Mary Docwra

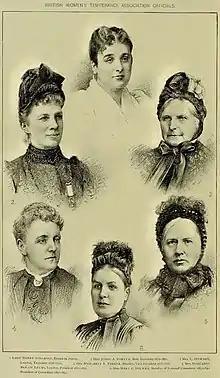
(1) Lady Henry Somerset, President 1890-92 (2) Miss Jessie A. Fowler, Hon. Secretary 1879-1892 (3) Mrs. L. Stewart, London, Treasurer 1878-1892 (4) Mrs. Margaret E. Parker, Dundee, First President 1876-1877 (5) Mrs. Margaret Bright Lucas, London, President 1877-1890 (6) Miss Mary E. Docwra, Member of National Committee 1883-1890, President of Committee 1890-1892

She was a founder member of the British Women’s Temperance Association when it was founded in Newcastle-upon-Tyne in 1847. The first minutes record that she and her sister Lucy could speak about temperance if required.